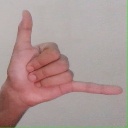
अक्षर: द